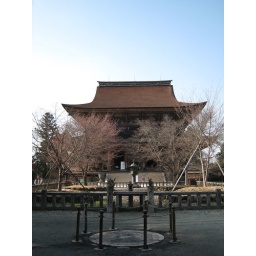
The second largest wooden building in Japan